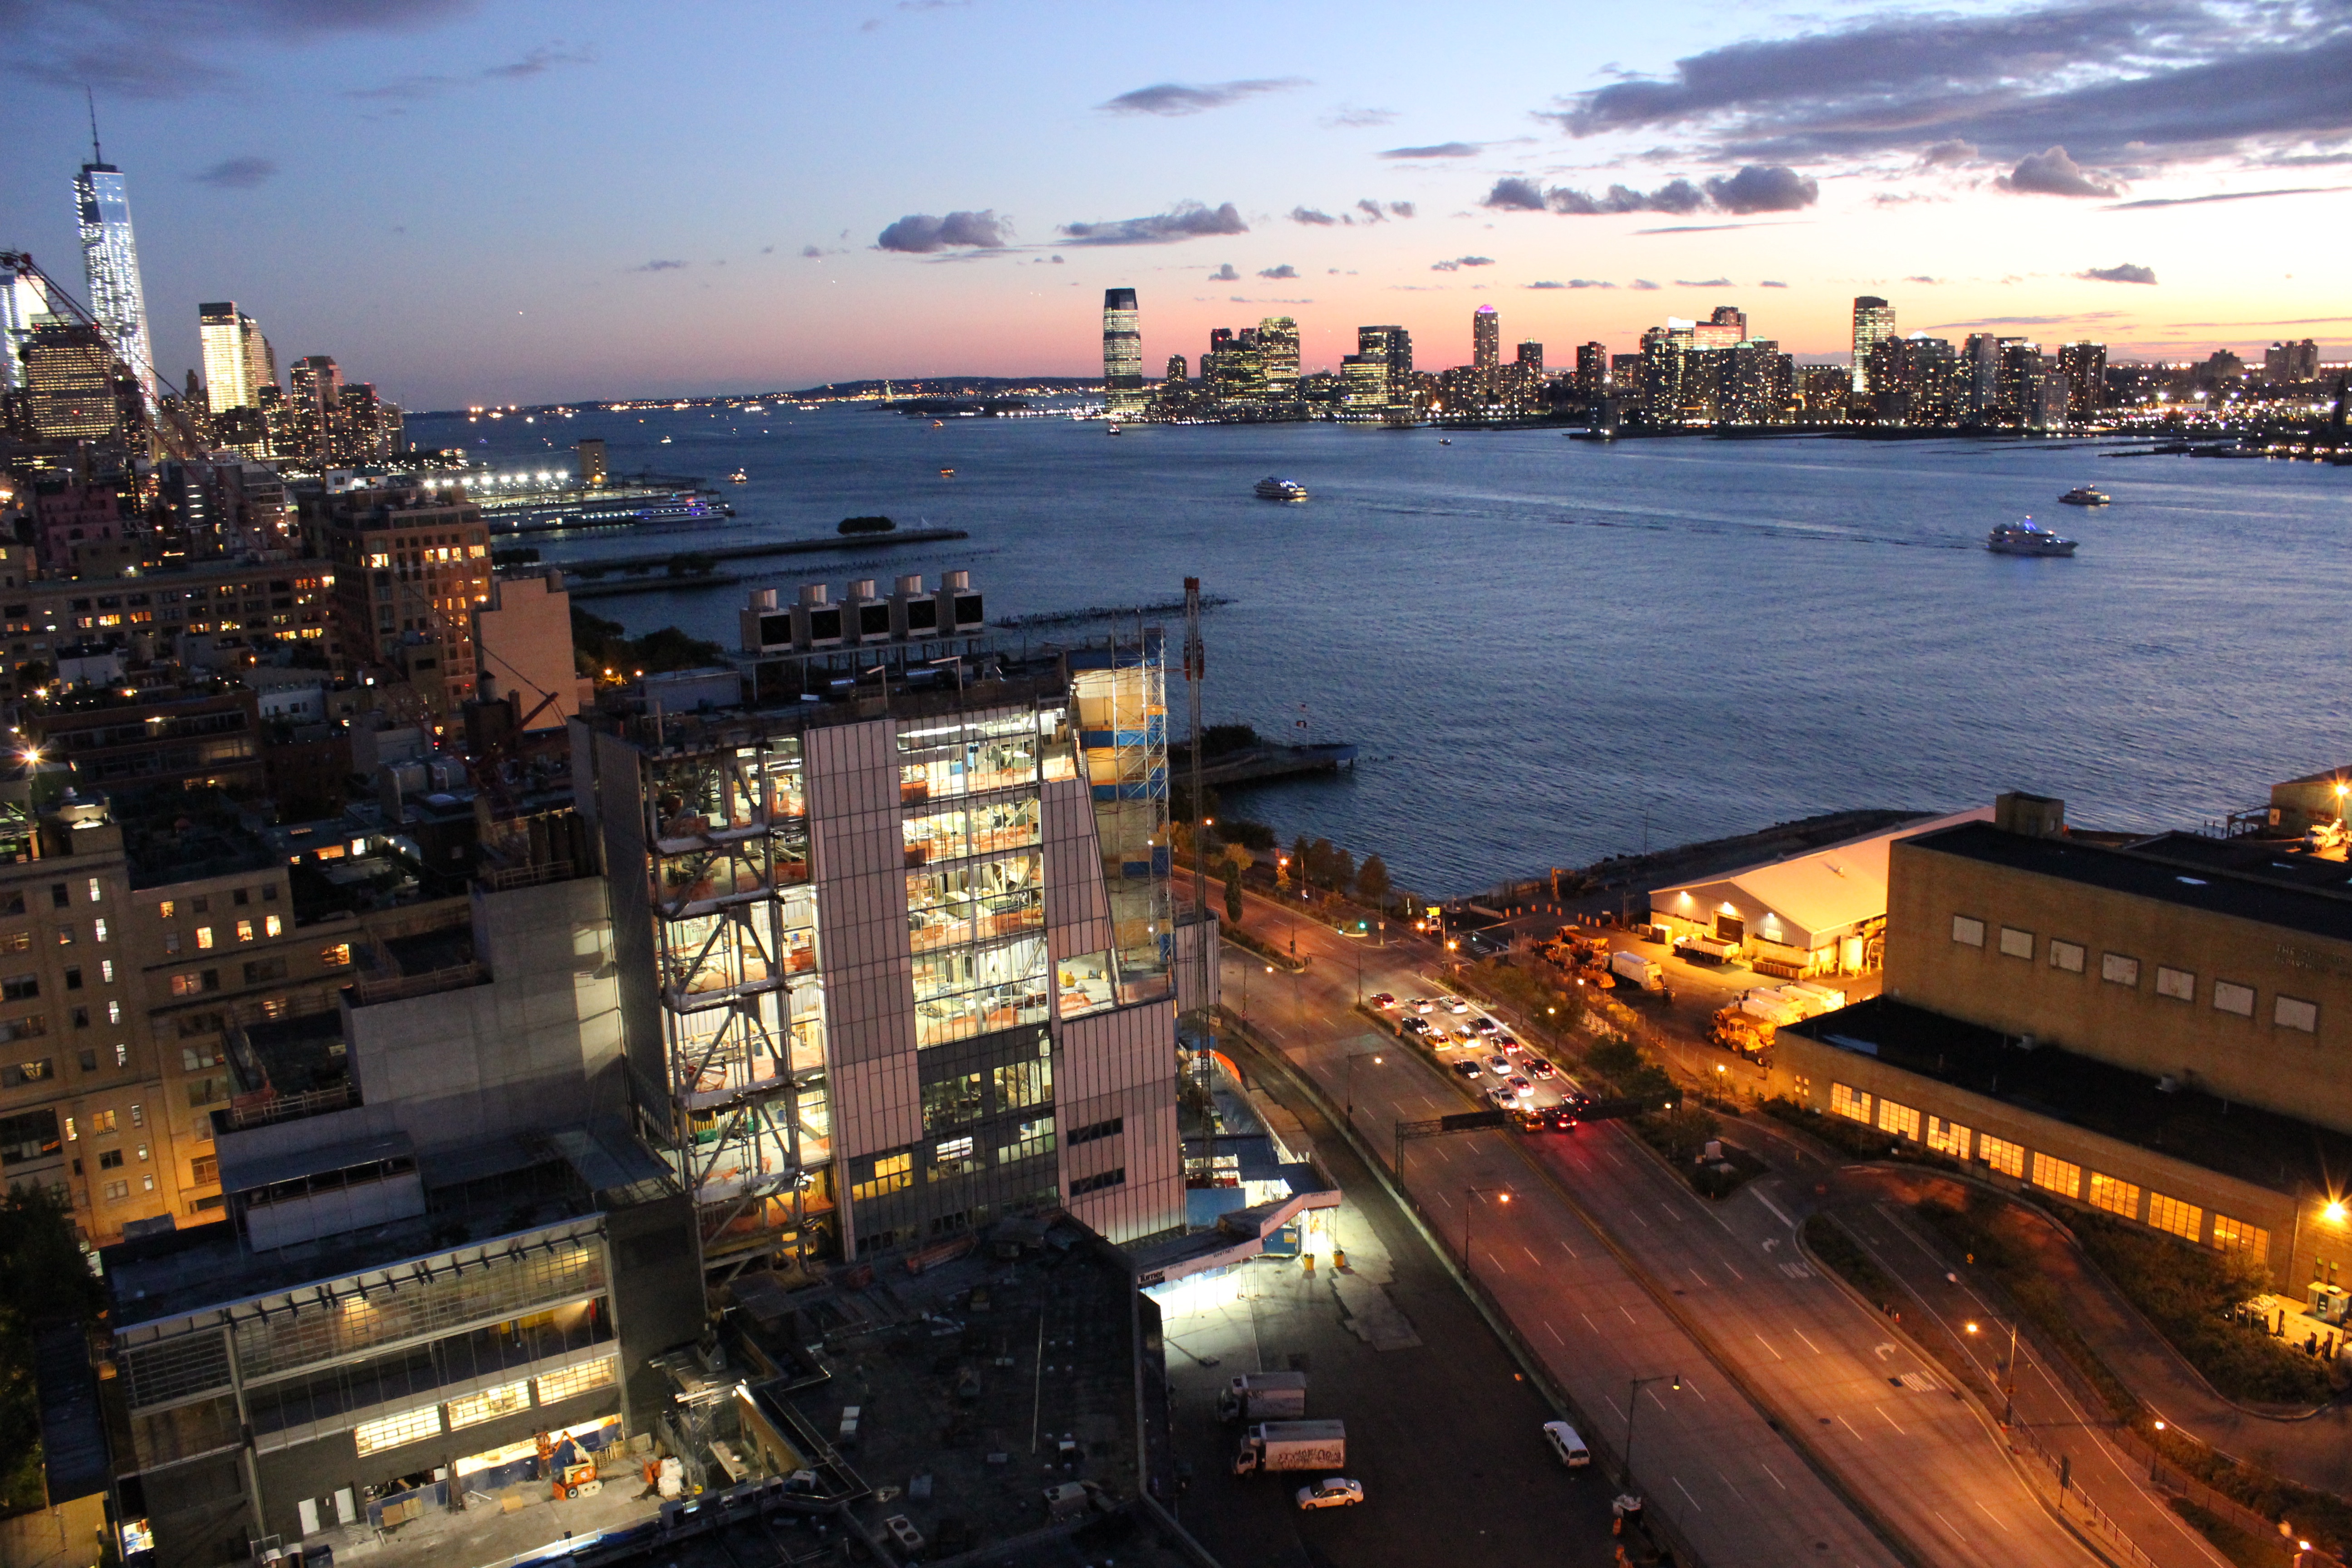
sunset, skyline, night, city, skyscraper, cityscape, panorama, downtown, dusk, evening, metropolis, aerial photography, urban area, human settlement